Darlaston

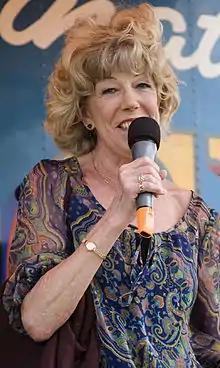
Sue Nicholls, 2010

The Grade-II listed St Lawrence's church dates largely from the 1870s and was designed by A. P. Brevitt. The site dates back to early medieval times, and the church registers begin in 1539 and are held at the county archives in Stafford. The Bishop's Transcripts are held at Lichfield Record Office.